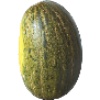
Label: melon_piel_de_sapo